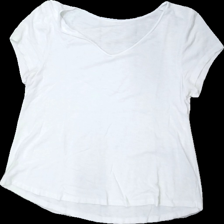
View: front
Type: T-shirt
Category: Ladies
Brand: Missing
Colors: White
Material: 100% viscose
Cut: Regular, C-collar
Season: All
Price range: <50
Recommended usage: Recycle